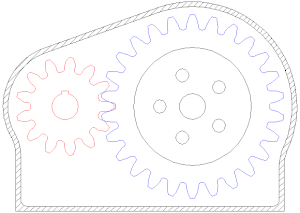
Gearkasse
Princippet i en gearkasse.
En gearkasse er en kasse hvor tandhjul er i indgreb med hinanden udgørende et gear, man skifter ved hjælp af gearstang, hvorved tandhjulene rykkes en tand længere ind eller ud, afhængigt af størrelsen af tandhjul og hvilket gear man har sat gearstangen i.